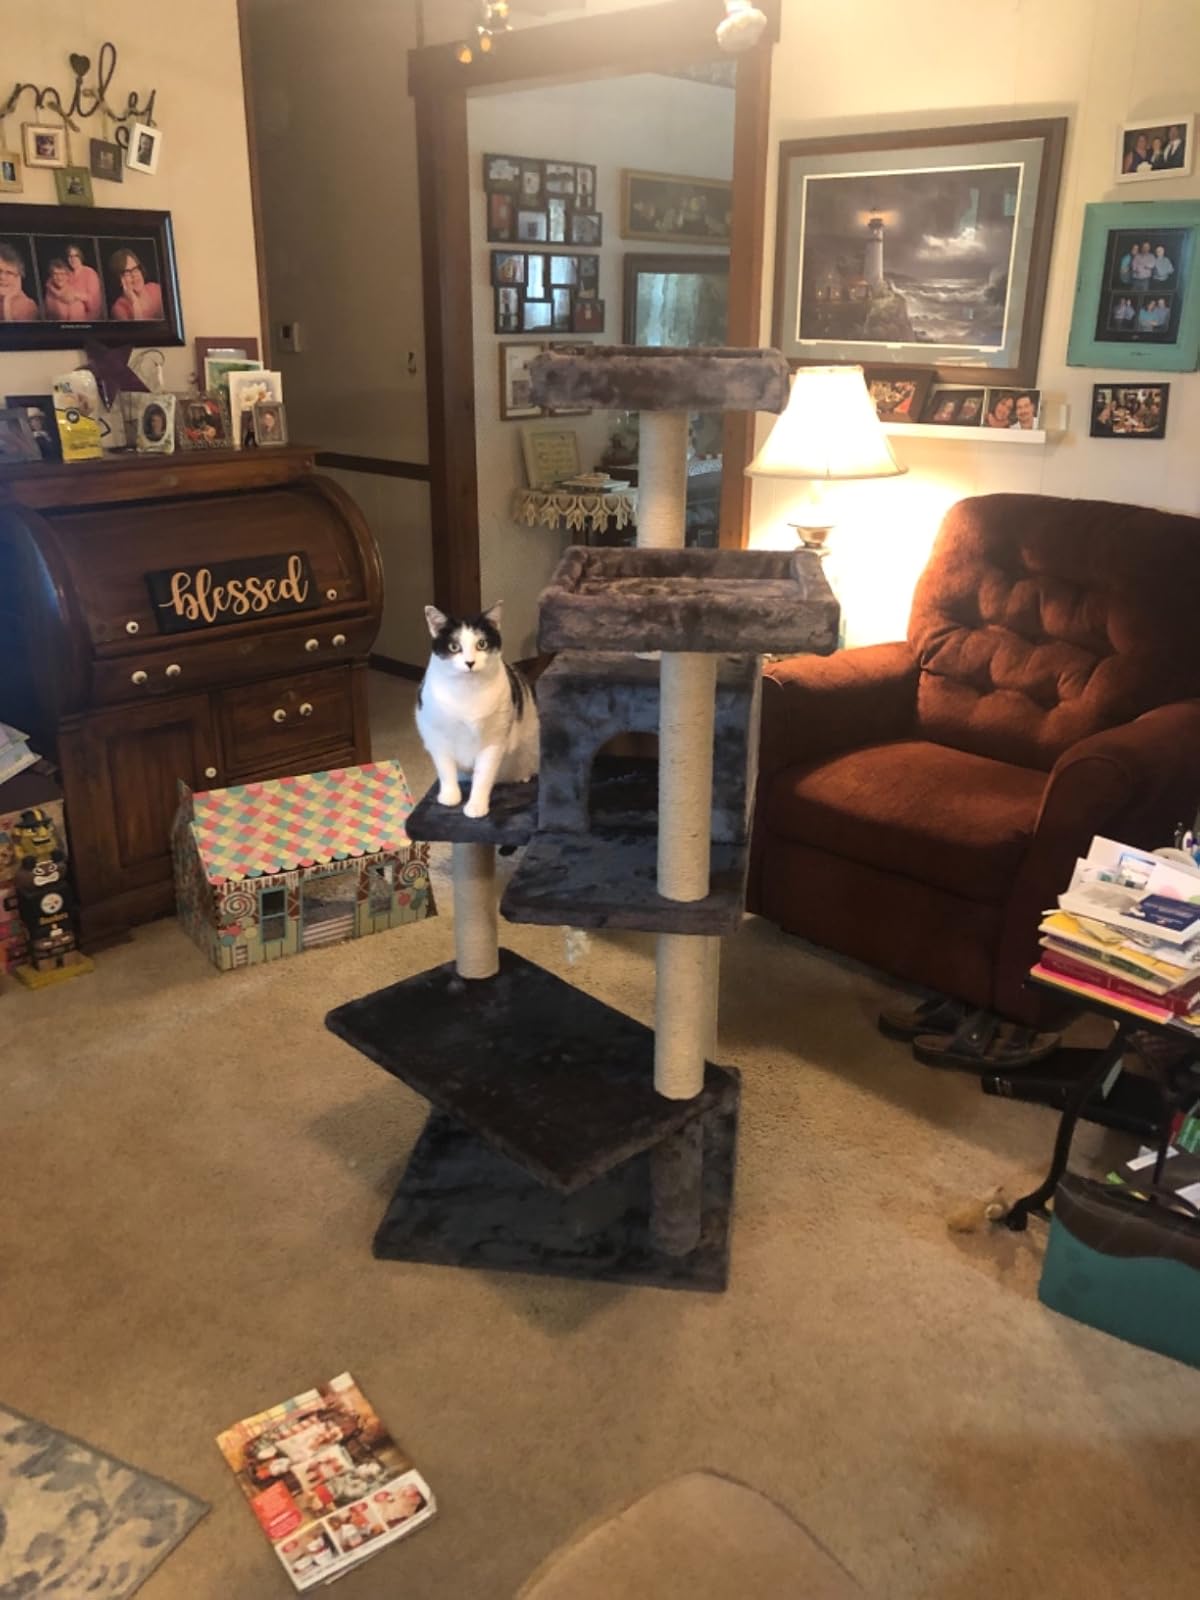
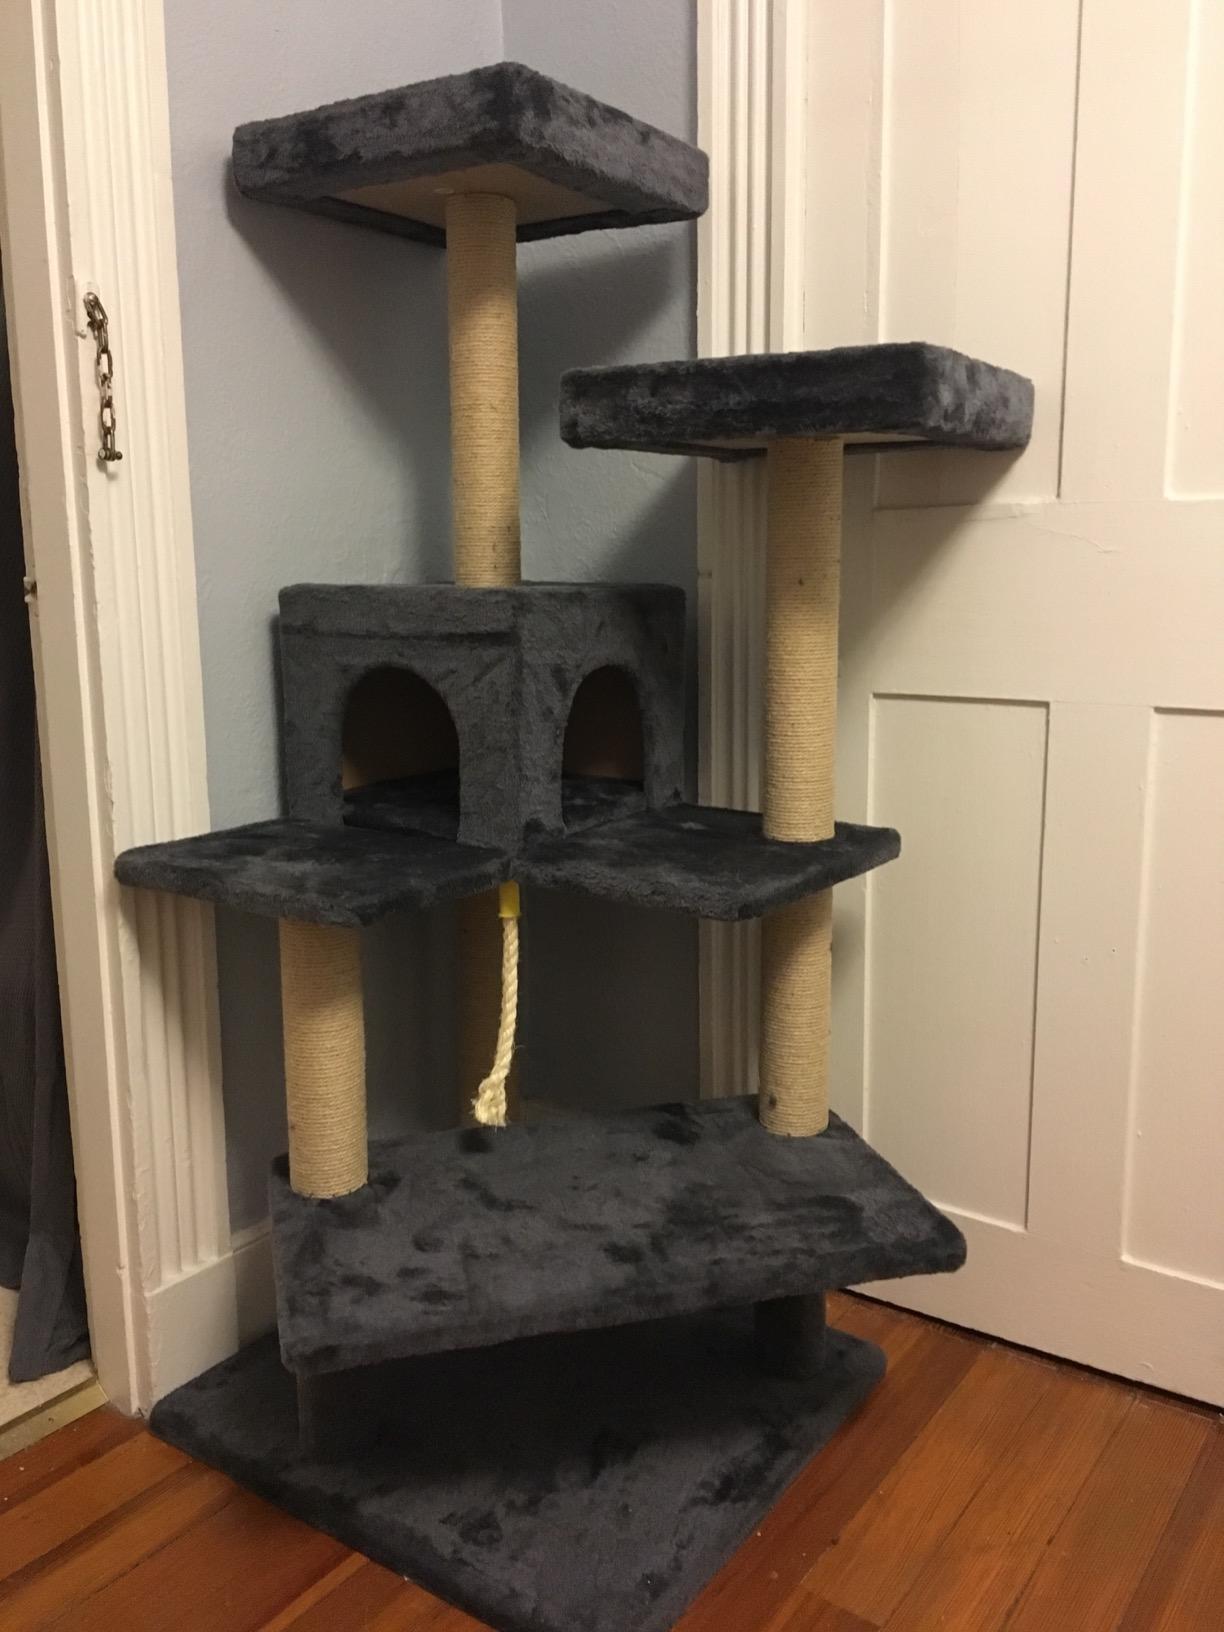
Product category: items_cat tree
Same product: yes